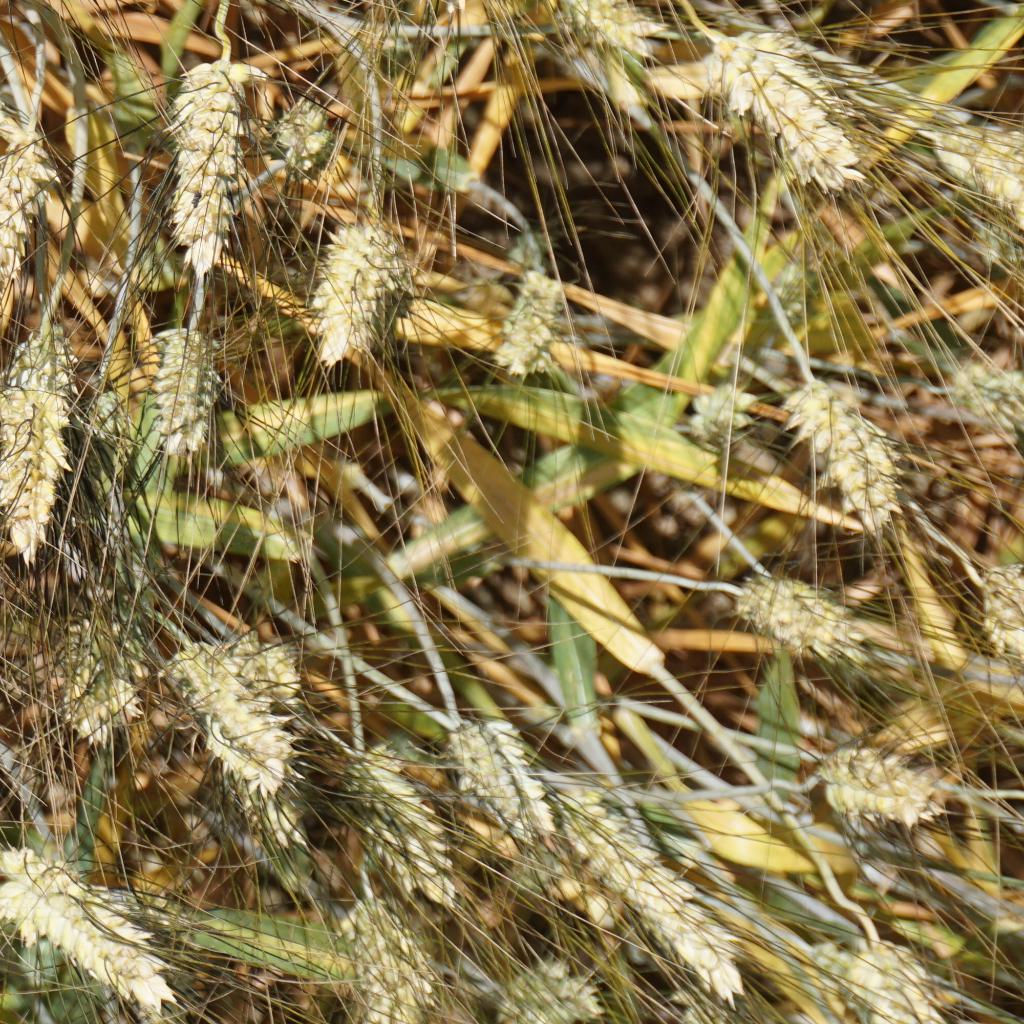
Country: France
Location: Gréoux
Wheat development stage: Filling - Ripening